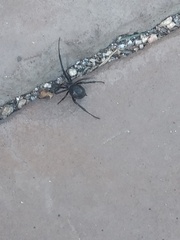
Species: Lactrodectus_hesperus